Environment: real
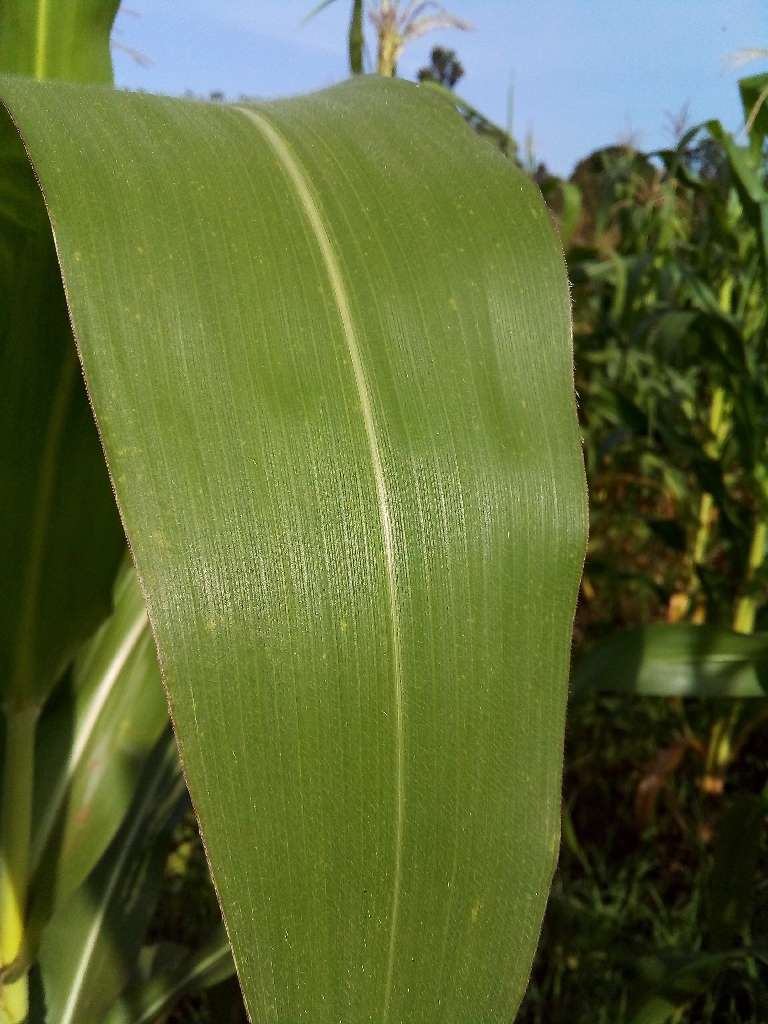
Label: healthy